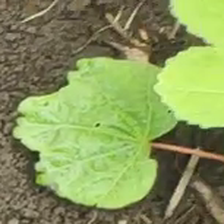
Weed species: Little_Mallow(Malva parviflora)